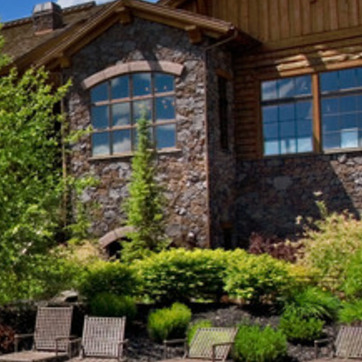
Material: stone